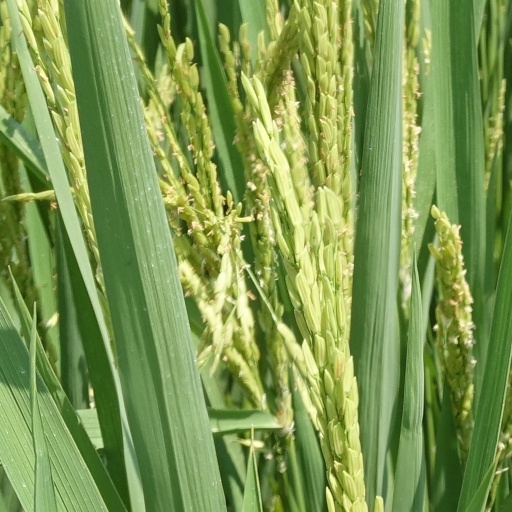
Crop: rice